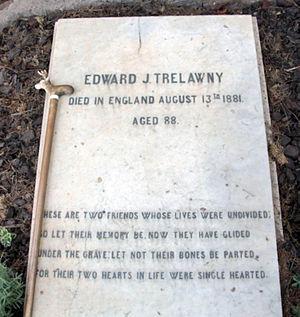
Edward John Trelawny, né le 13 novembre 1792, probablement en Cornouailles et mort le 13 août 1881 à Sompting est un biographe, romancier et aventurier anglais connu pour son amitié avec les poètes romantiques anglais Lord Byron et Shelley.